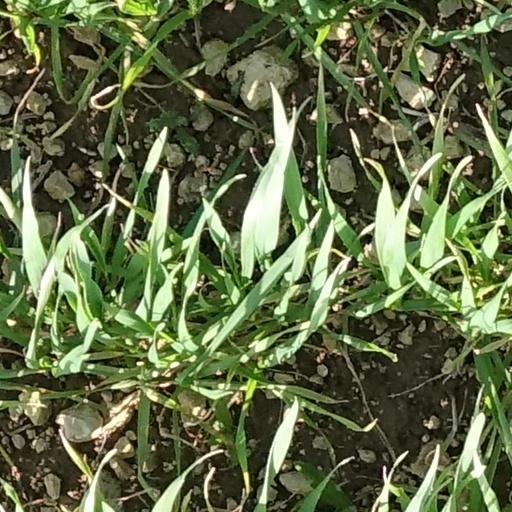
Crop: wheat